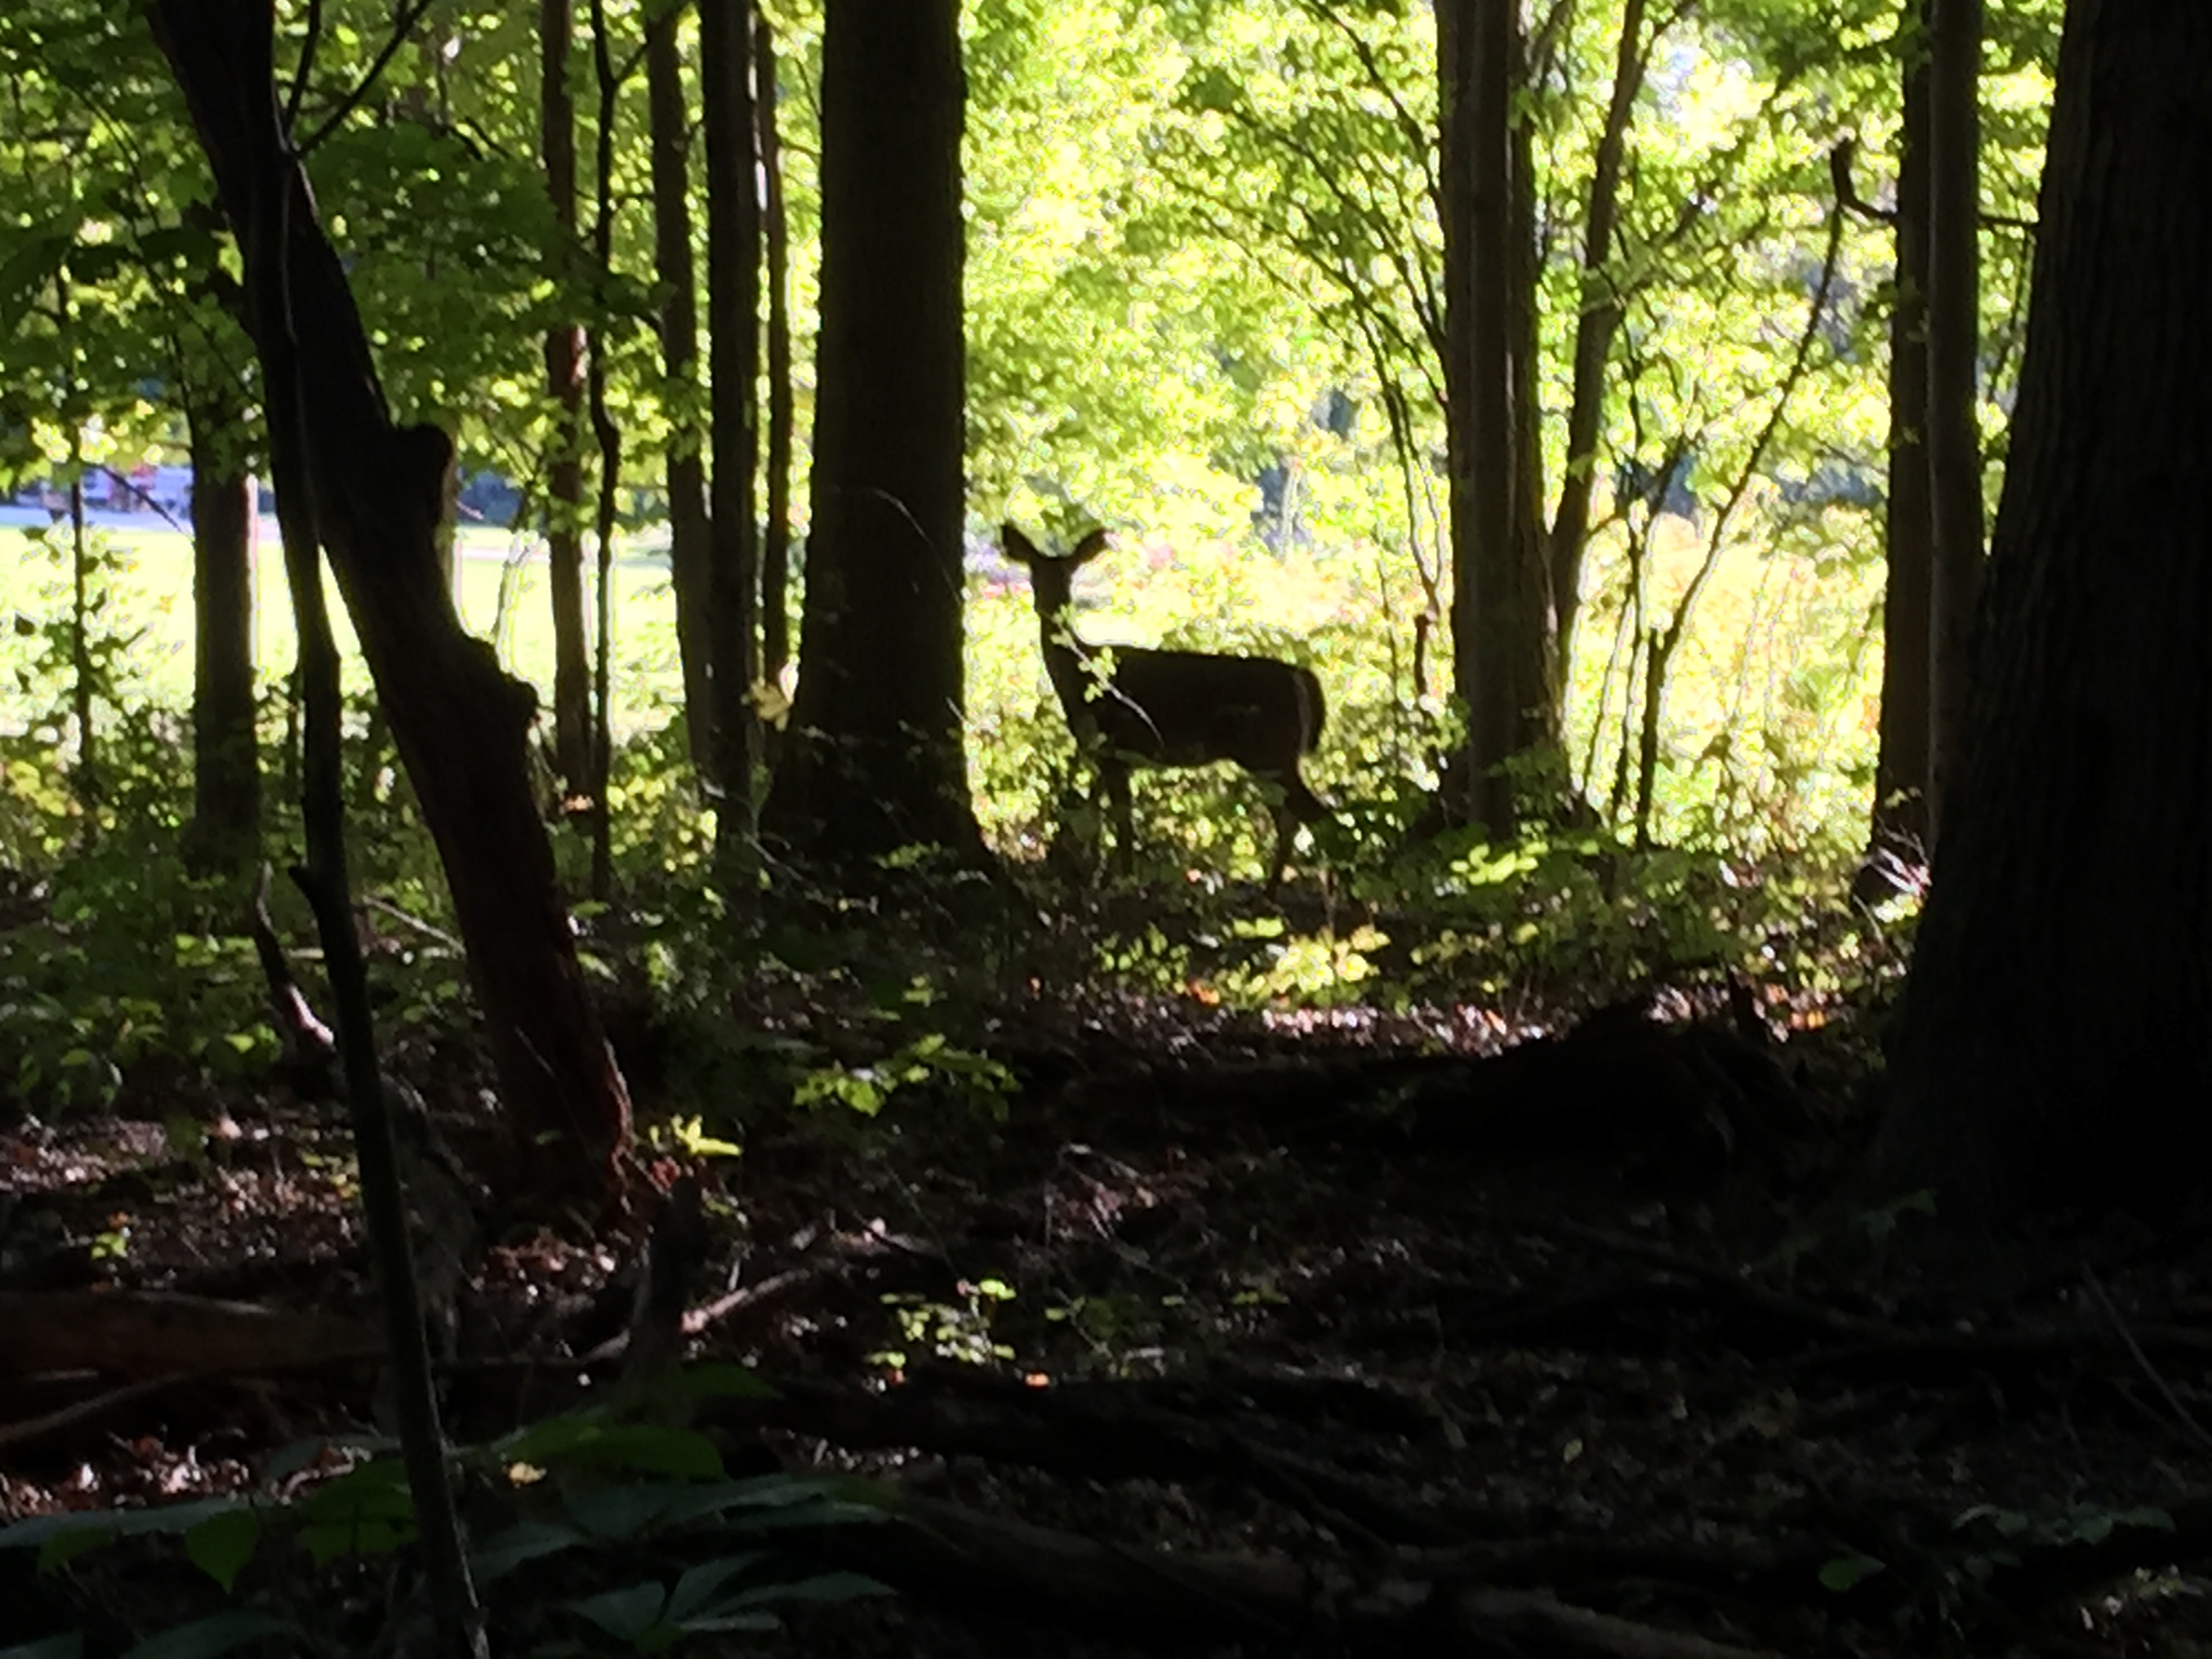
tree, nature, forest, wilderness, trail, sunlight, leaf, green, jungle, autumn, rainforest, wetland, woodland, habitat, ecosystem, old growth forest, natural environment, geographical feature, woody plant